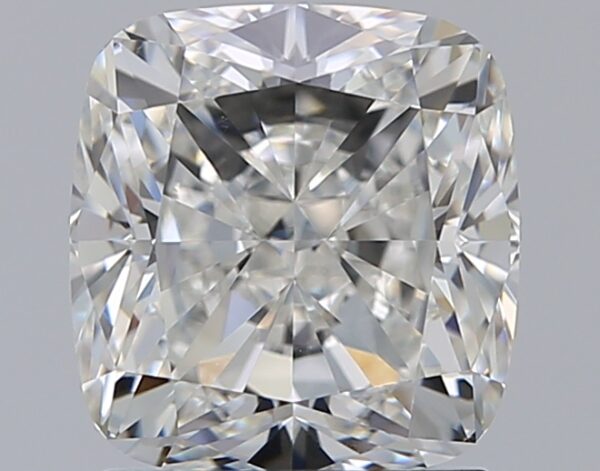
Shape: cushion
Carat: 2
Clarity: VS2
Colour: G
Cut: EX
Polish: EX
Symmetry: EX
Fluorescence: N
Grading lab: GIA
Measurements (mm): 7.18 x 6.79 x 4.68